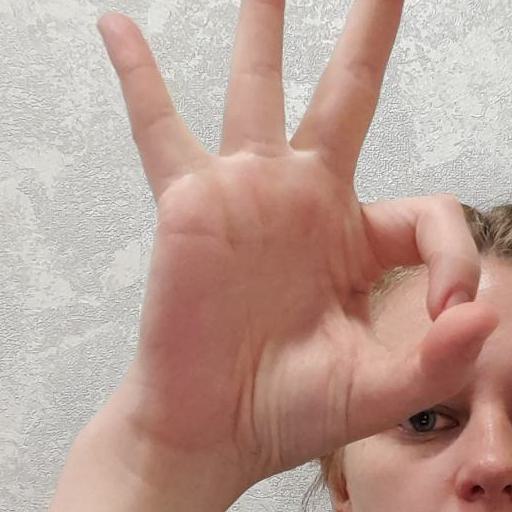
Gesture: ok